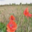
Label: poppy